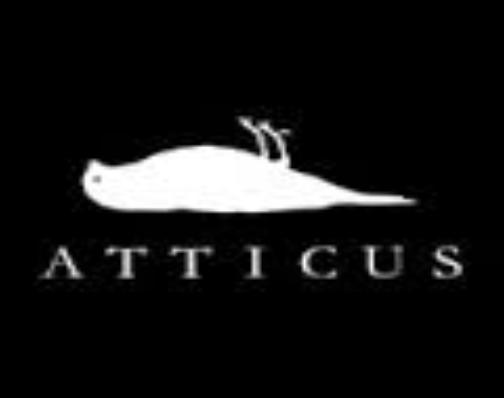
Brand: Atticus
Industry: Clothes